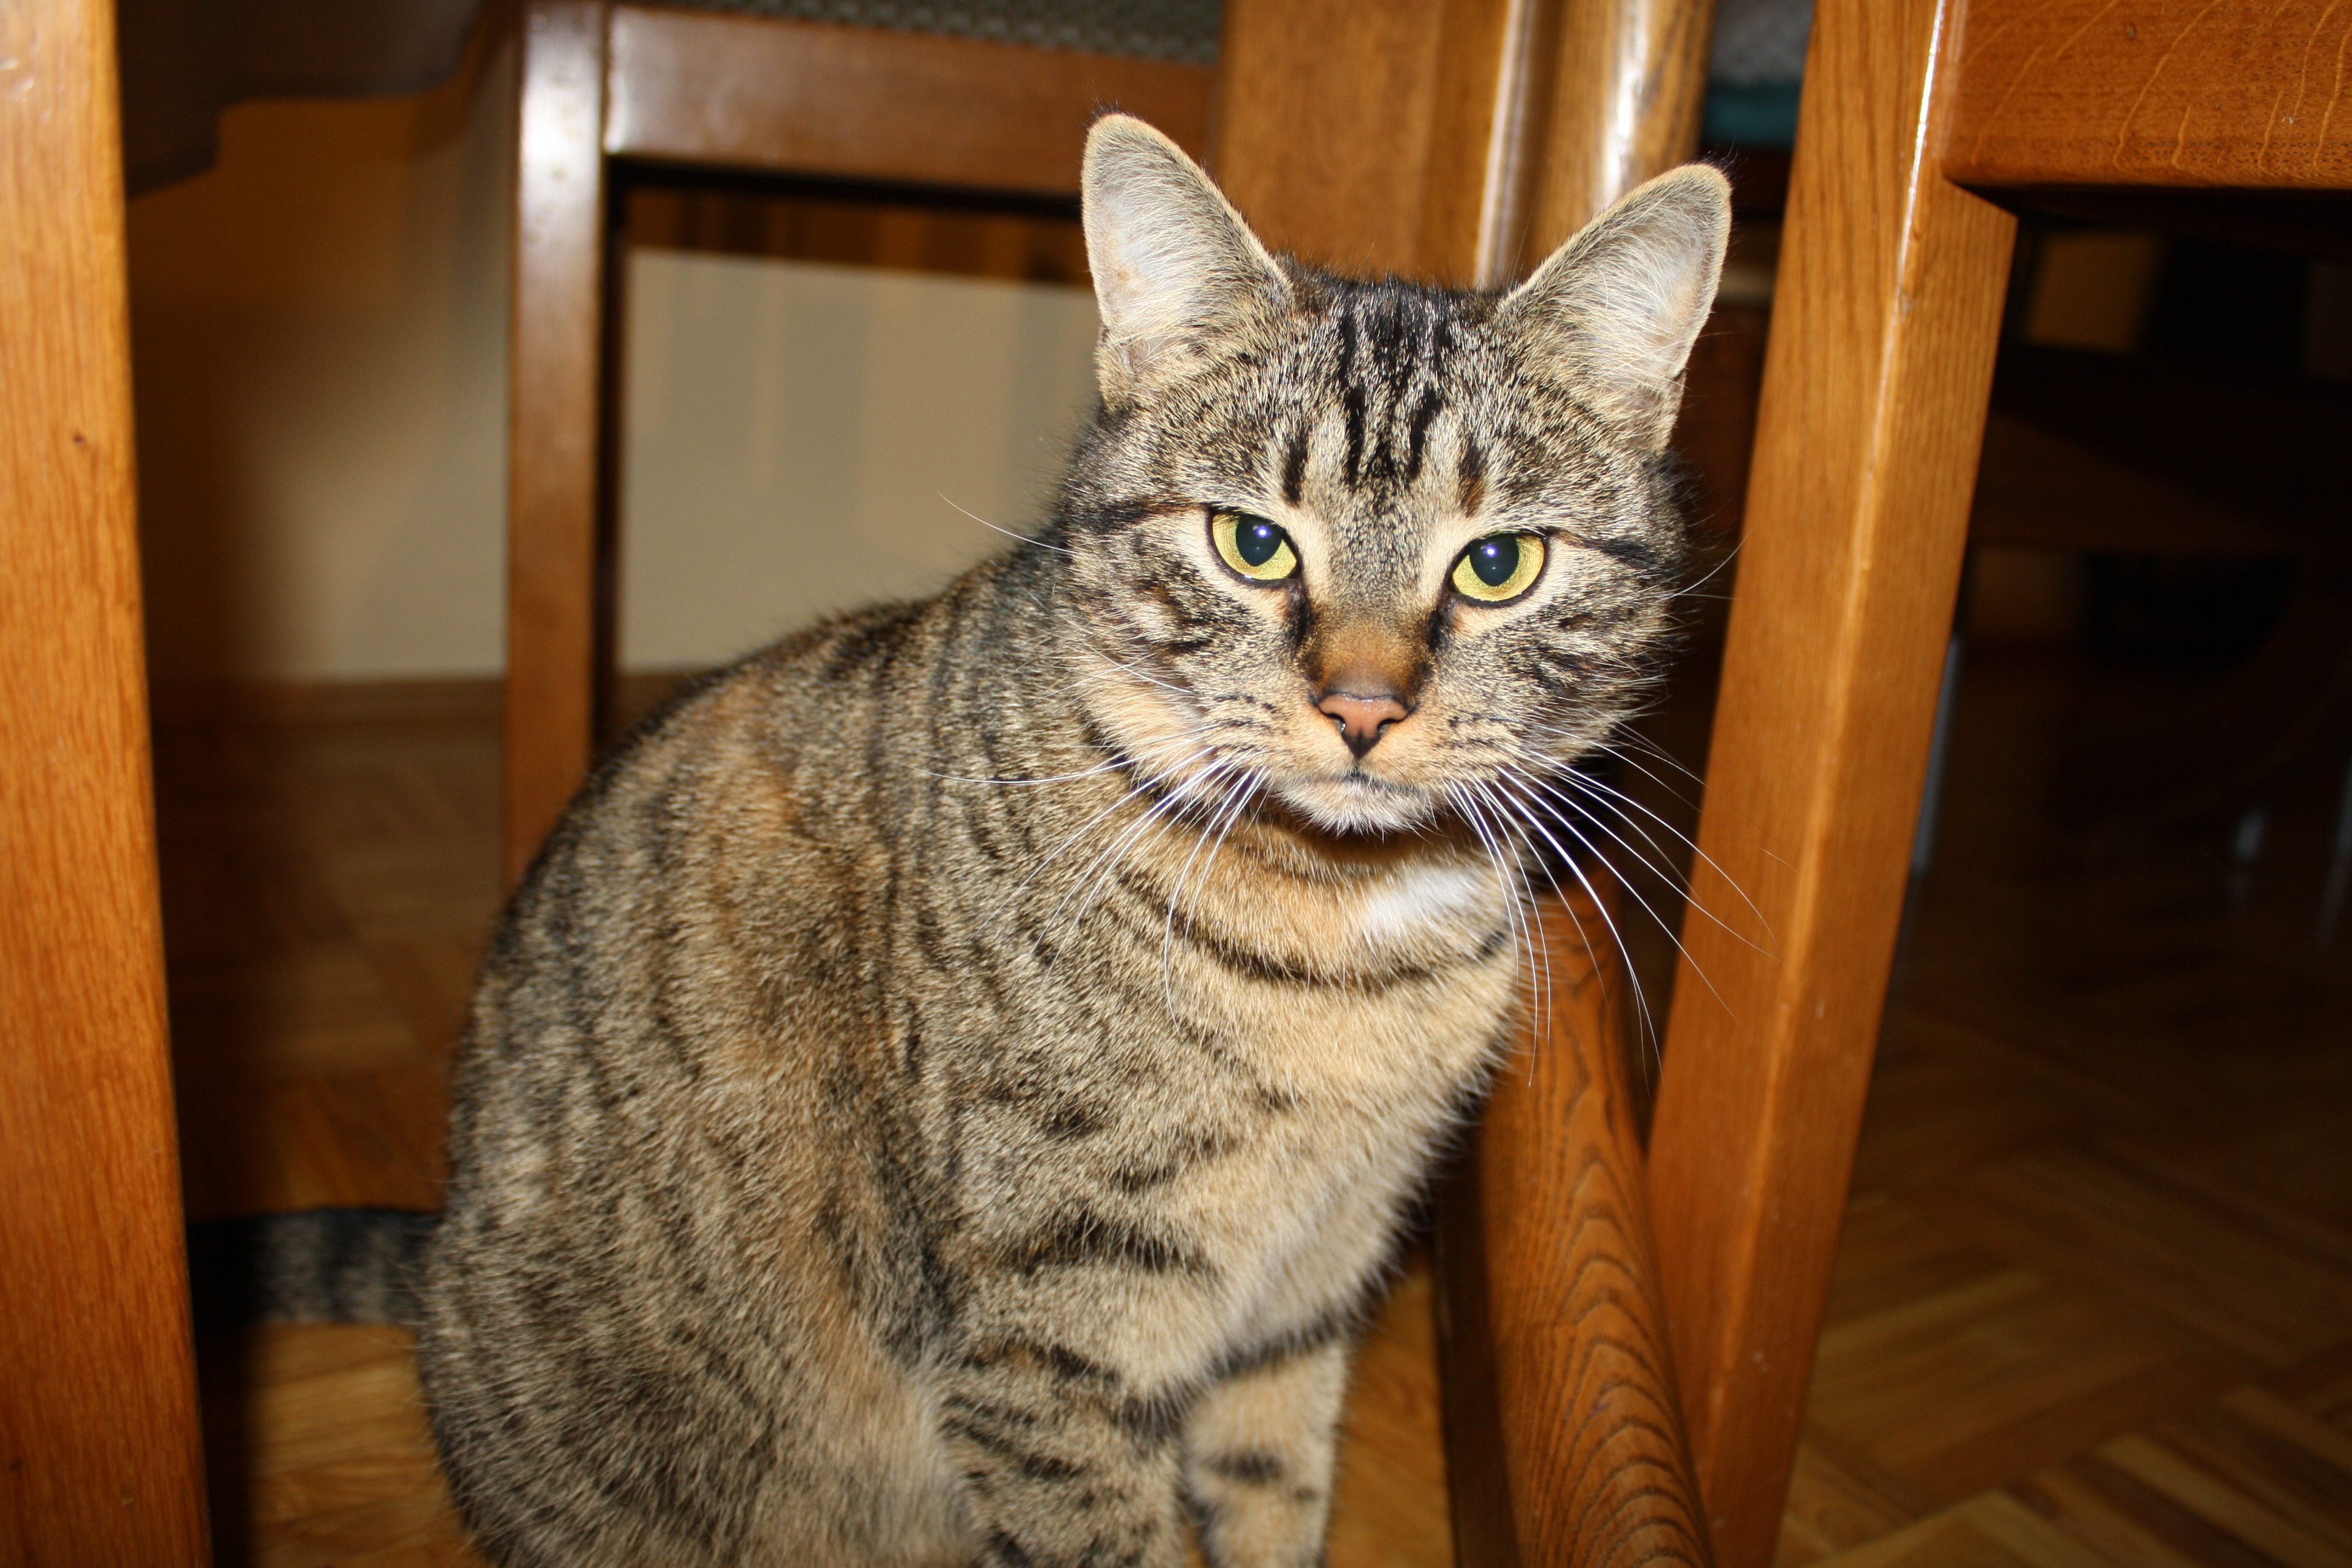
animal, cat, brown, mammal, fauna, whiskers, savannah, vertebrate, domestic cat, dear, tiger cat, tabby cat, bengal, european shorthair, small to medium sized cats, cat like mammal, domestic short haired cat, pixie bob, american shorthair, ocicat, toyger